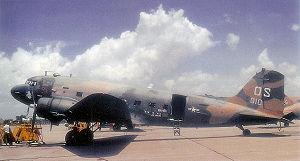
Le Douglas AC-47 Spooky a été le premier avion d'une série de gunships d'attaque au sol et d'appui aérien rapproché développés par l'United States Air Force durant la guerre du Viêt Nam. Basé sur le Douglas C-47 Skytrain, il fut également connu sous le pseudonyme de Puff, the Magic Dragon, référence à la chanson de Peter, Paul and Mary de 1963.